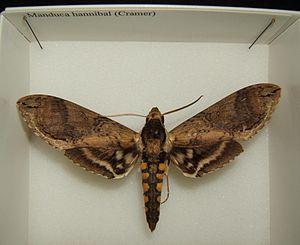
Manduca est un genre de lépidoptères de nuit de la famille des Sphingidae, de la sous-famille des Sphinginae et de la tribu des Sphingini.